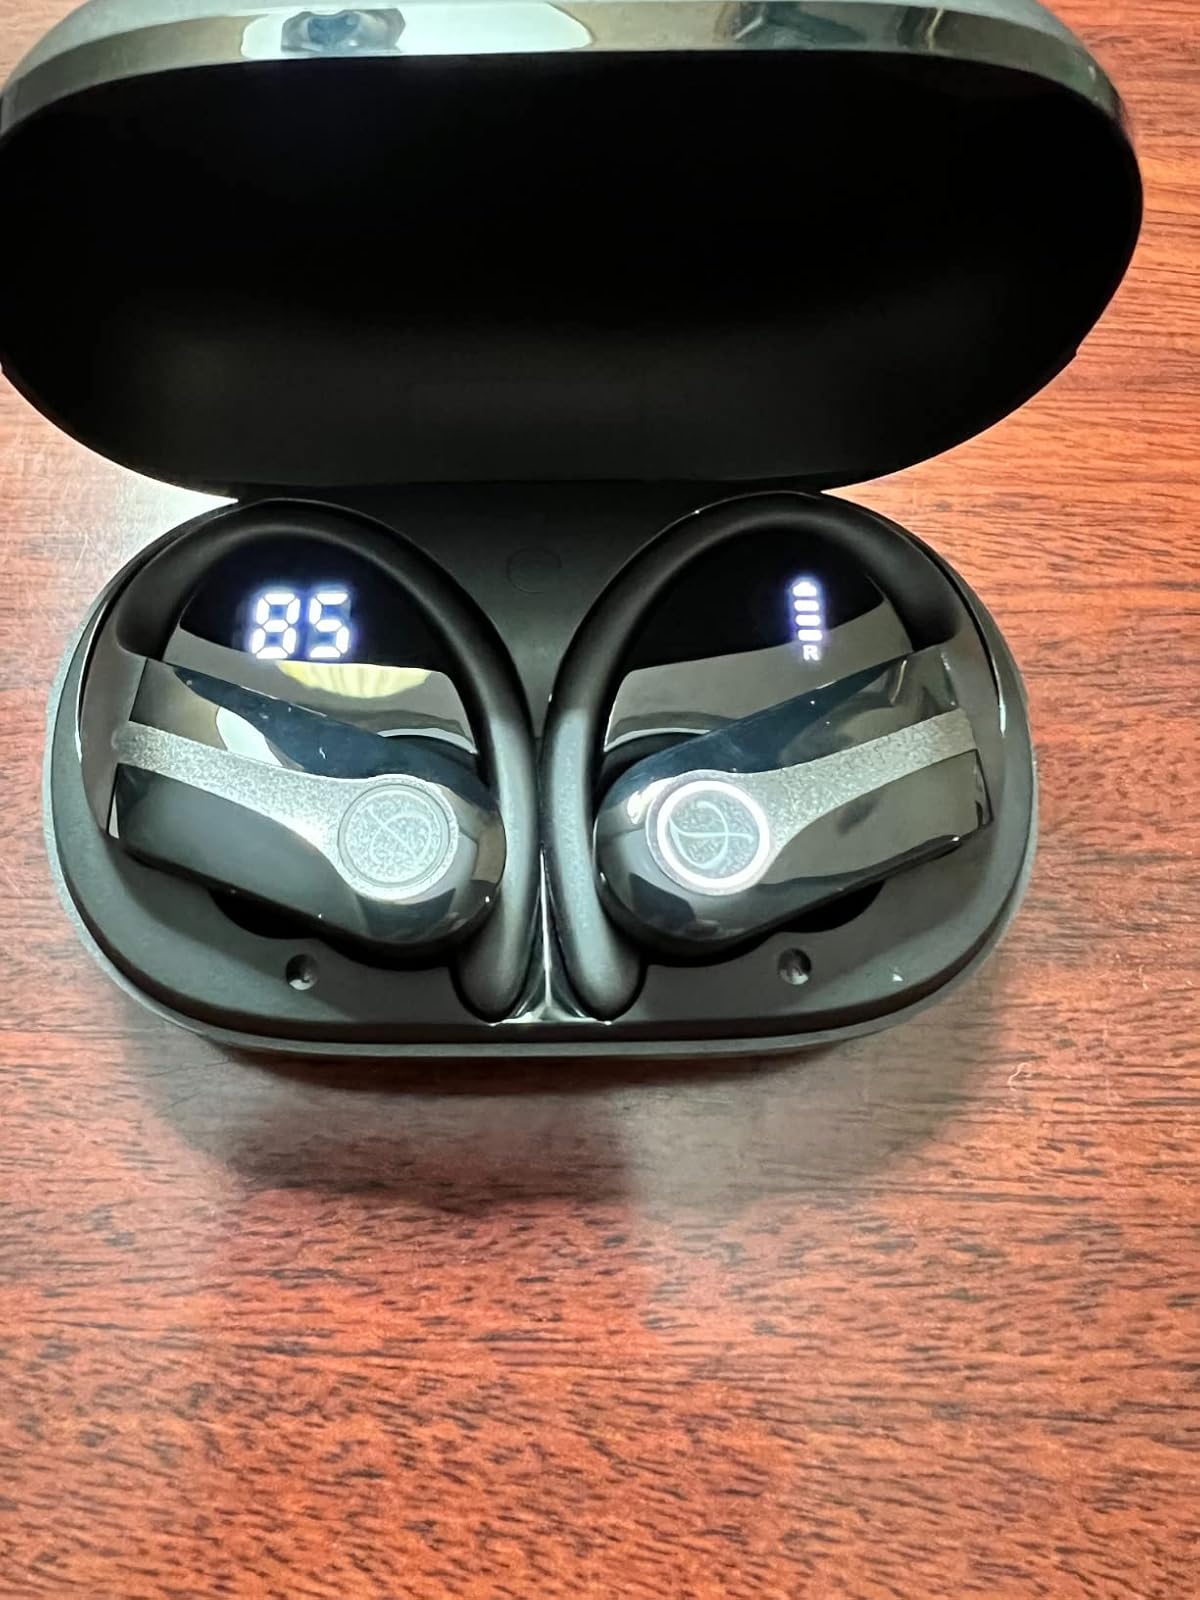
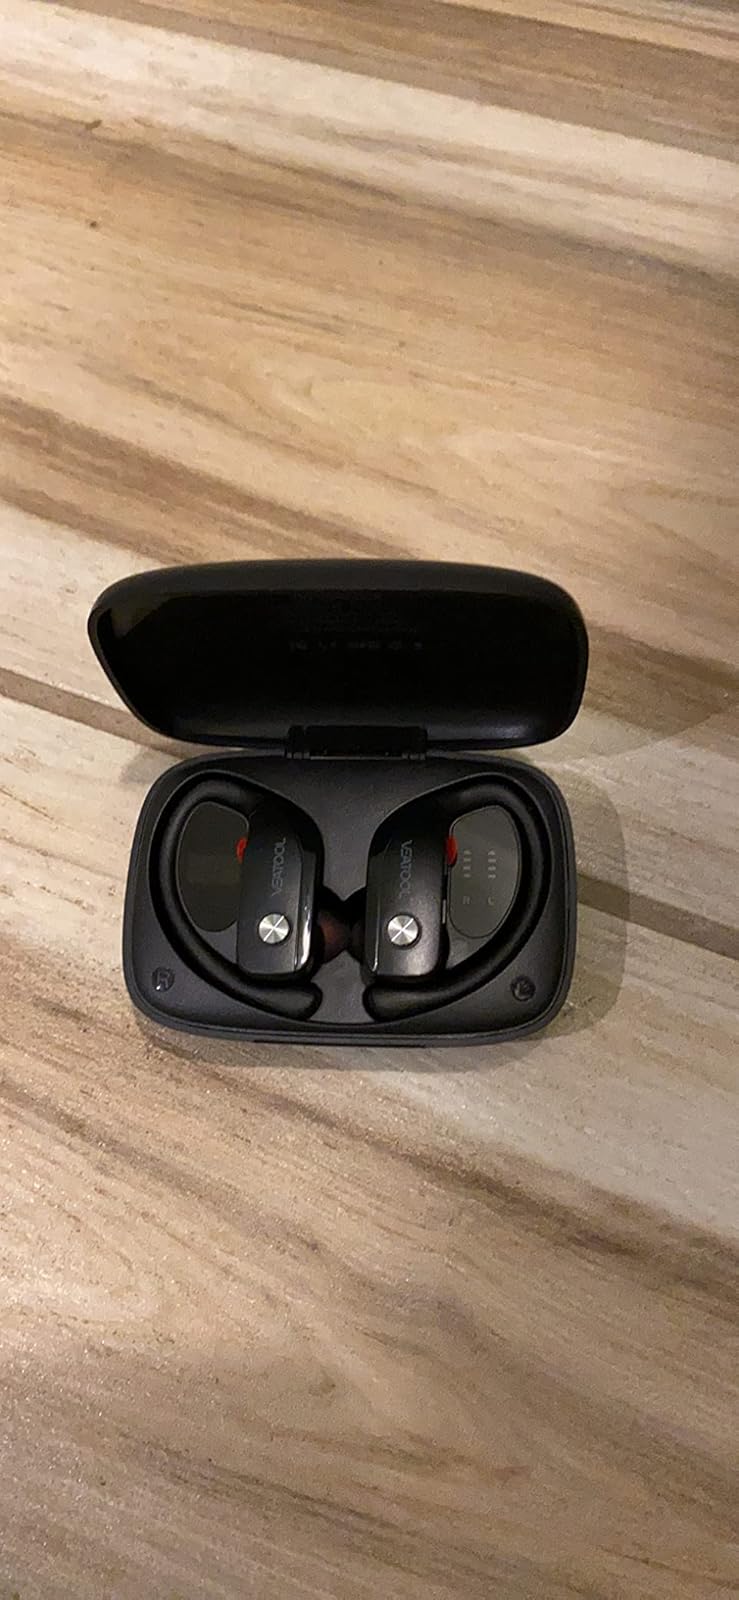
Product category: earbuds
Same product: no